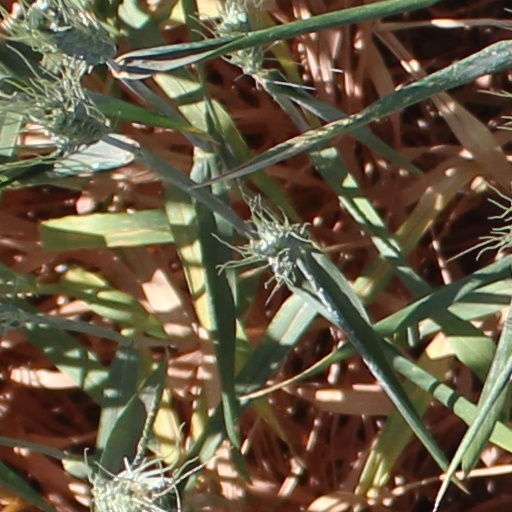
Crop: wheat